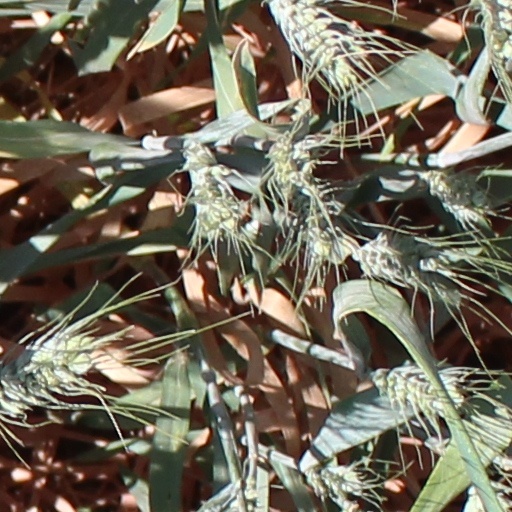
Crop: wheat